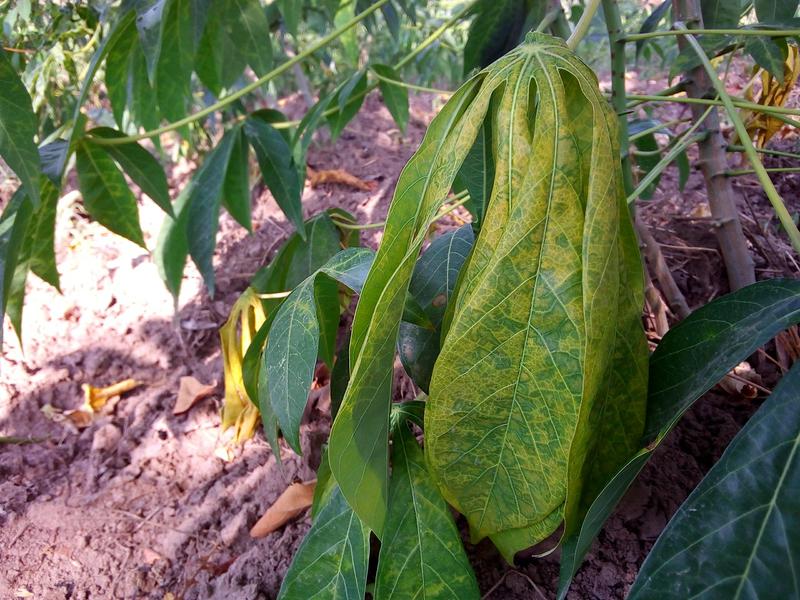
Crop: cassava
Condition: brown_streak_disease